Princess Sophia Hedwig of Denmark

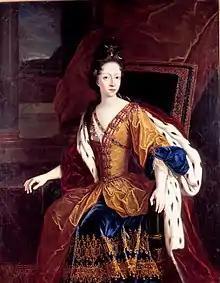
Portrait by Benoît Le Coffre

Princess Sophia Hedwig of Denmark and Norway (28 August 1677 – 13 March 1735) was a Danish princess, the daughter of King Christian V and his queen-consort, Charlotte Amalie of Hesse-Kassel.